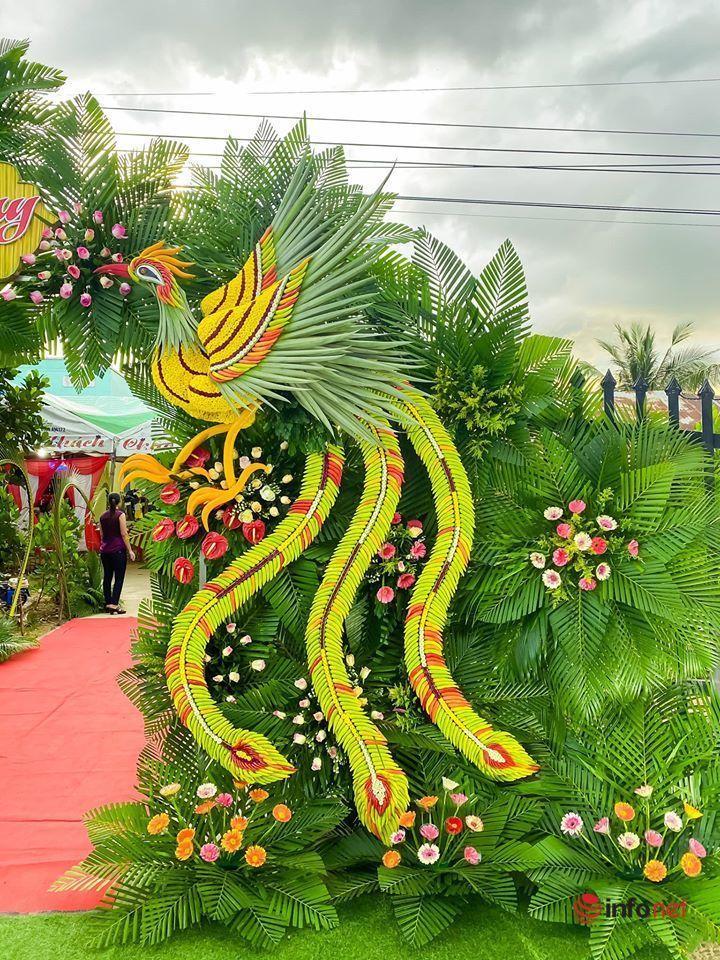
có sự xuất hiện của hoạ tiết con công ở trên cổng chào